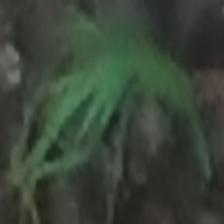
Label: single